Question: What color is the boy's shirt?
Tambaya: Mene launin rigar yaron?
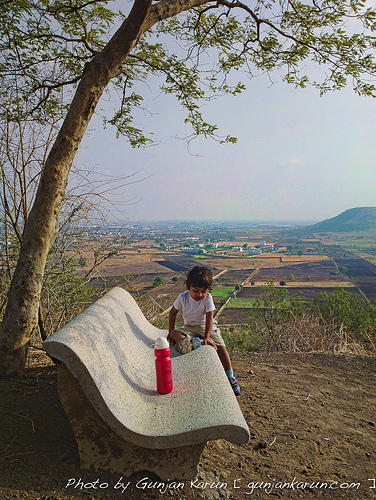
Answer: White.
Amsa: Fara.